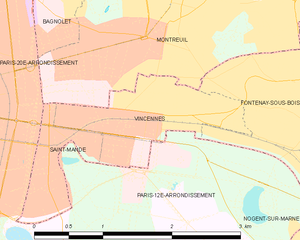
Carte des communes françaises Vincennes